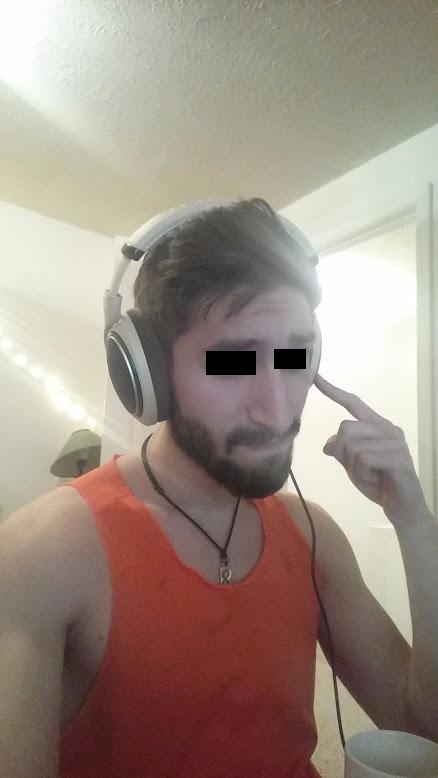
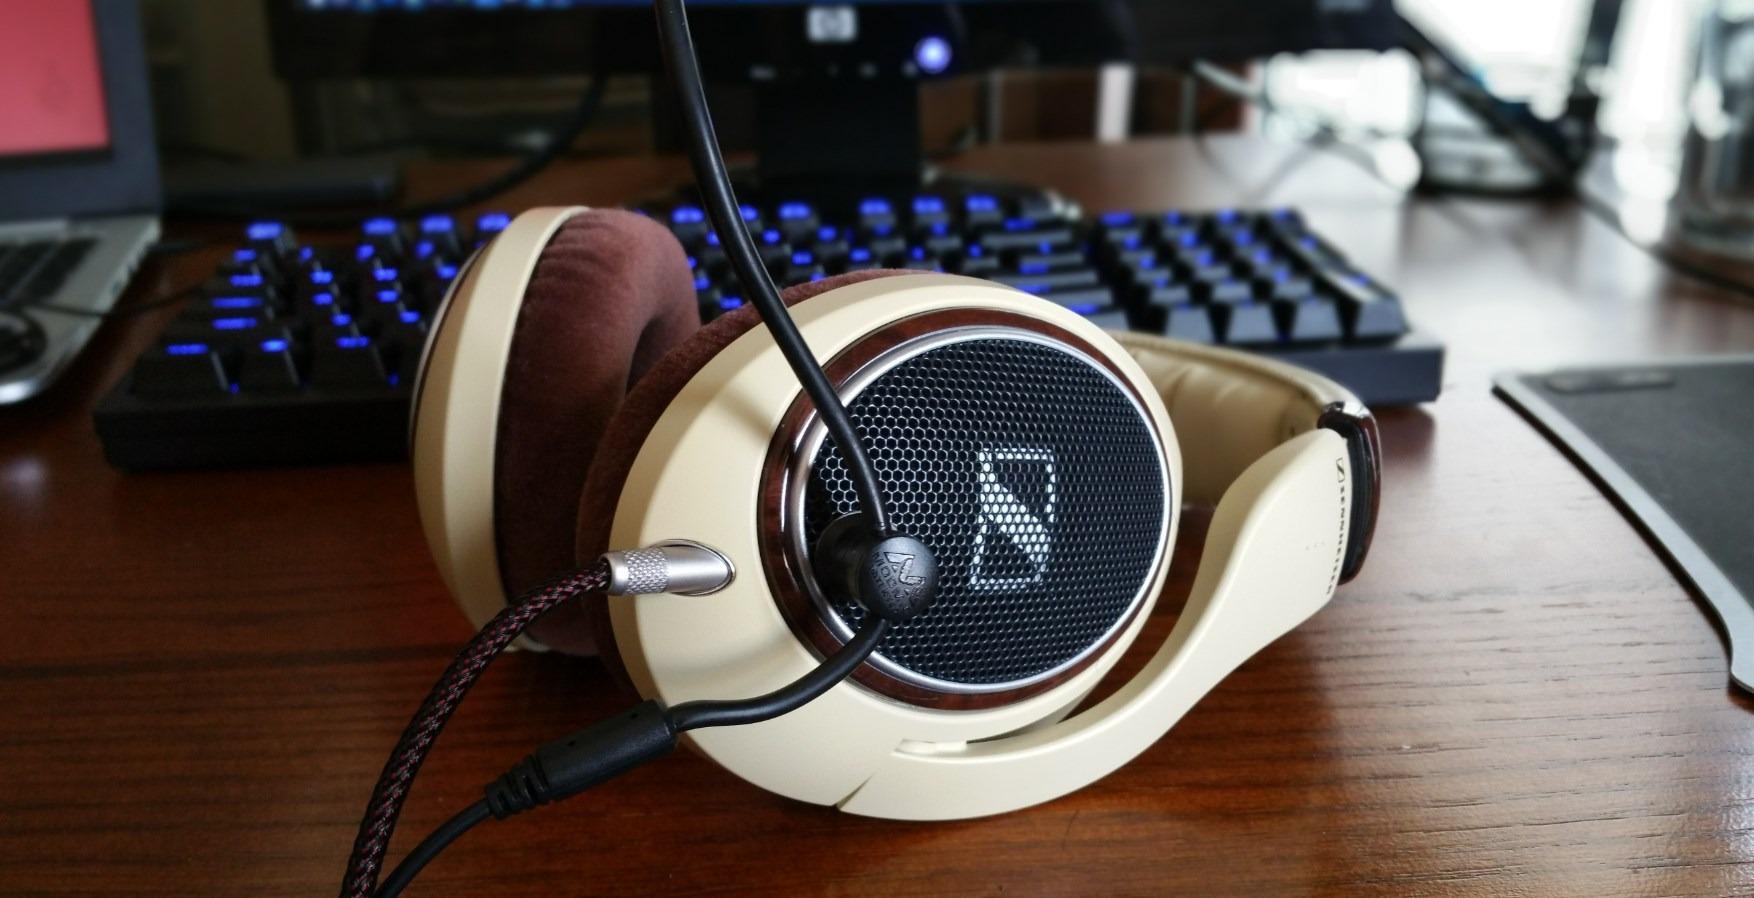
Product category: headphones
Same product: yes